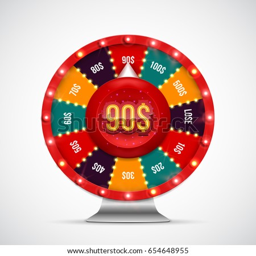
spinning lucky roulette on a white background .